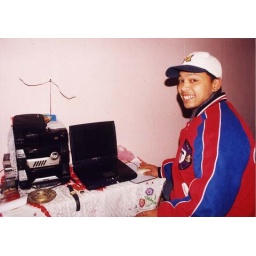
asta in laptop computer